Gallops Island

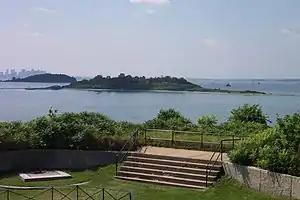
Gallops Island (center) as viewed from Fort Warren on Georges Island. The skyline of downtown Boston can be seen to the top left, over the tip of Long Island.

Gallops Island, also known as Gallups Island, is an island in the Boston Harbor Islands National Recreation Area. It is situated between Georges Island and Long Island, and is just over from downtown Boston. The island has a permanent size of , plus an intertidal zone of a further , and is composed of one large drumlin, reaching an elevation of above sea level. The island has a rocky beach and offers long vistas from the top of its grassy bluffs.